Indigenous North American stickball

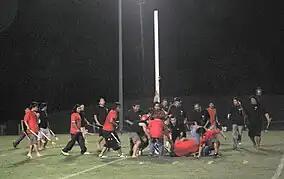
Stickball match at Cherokee National Holiday, Tahlequah, Oklahoma, 2007

Much like the game of the tribal ancestors, today stickball is bringing tribal people and communities together in schoolyards and college campuses across the southern states. Many of the southeastern tribes in the U.S. are beginning to see more games being played at tribal festivals and tournaments. The modern game of stickball is, in fact, experiencing such a resurgence that several tribal tournaments are being held annually across the nation, such as the Jim Thorpe Games and the Choctaw Labor Day Festival. The World Series, hosted by the Mississippi band of Choctaws in Philadelphia, Mississippi, is "arguably the biggest, most hotly contested Indigenous ballgame in the country."